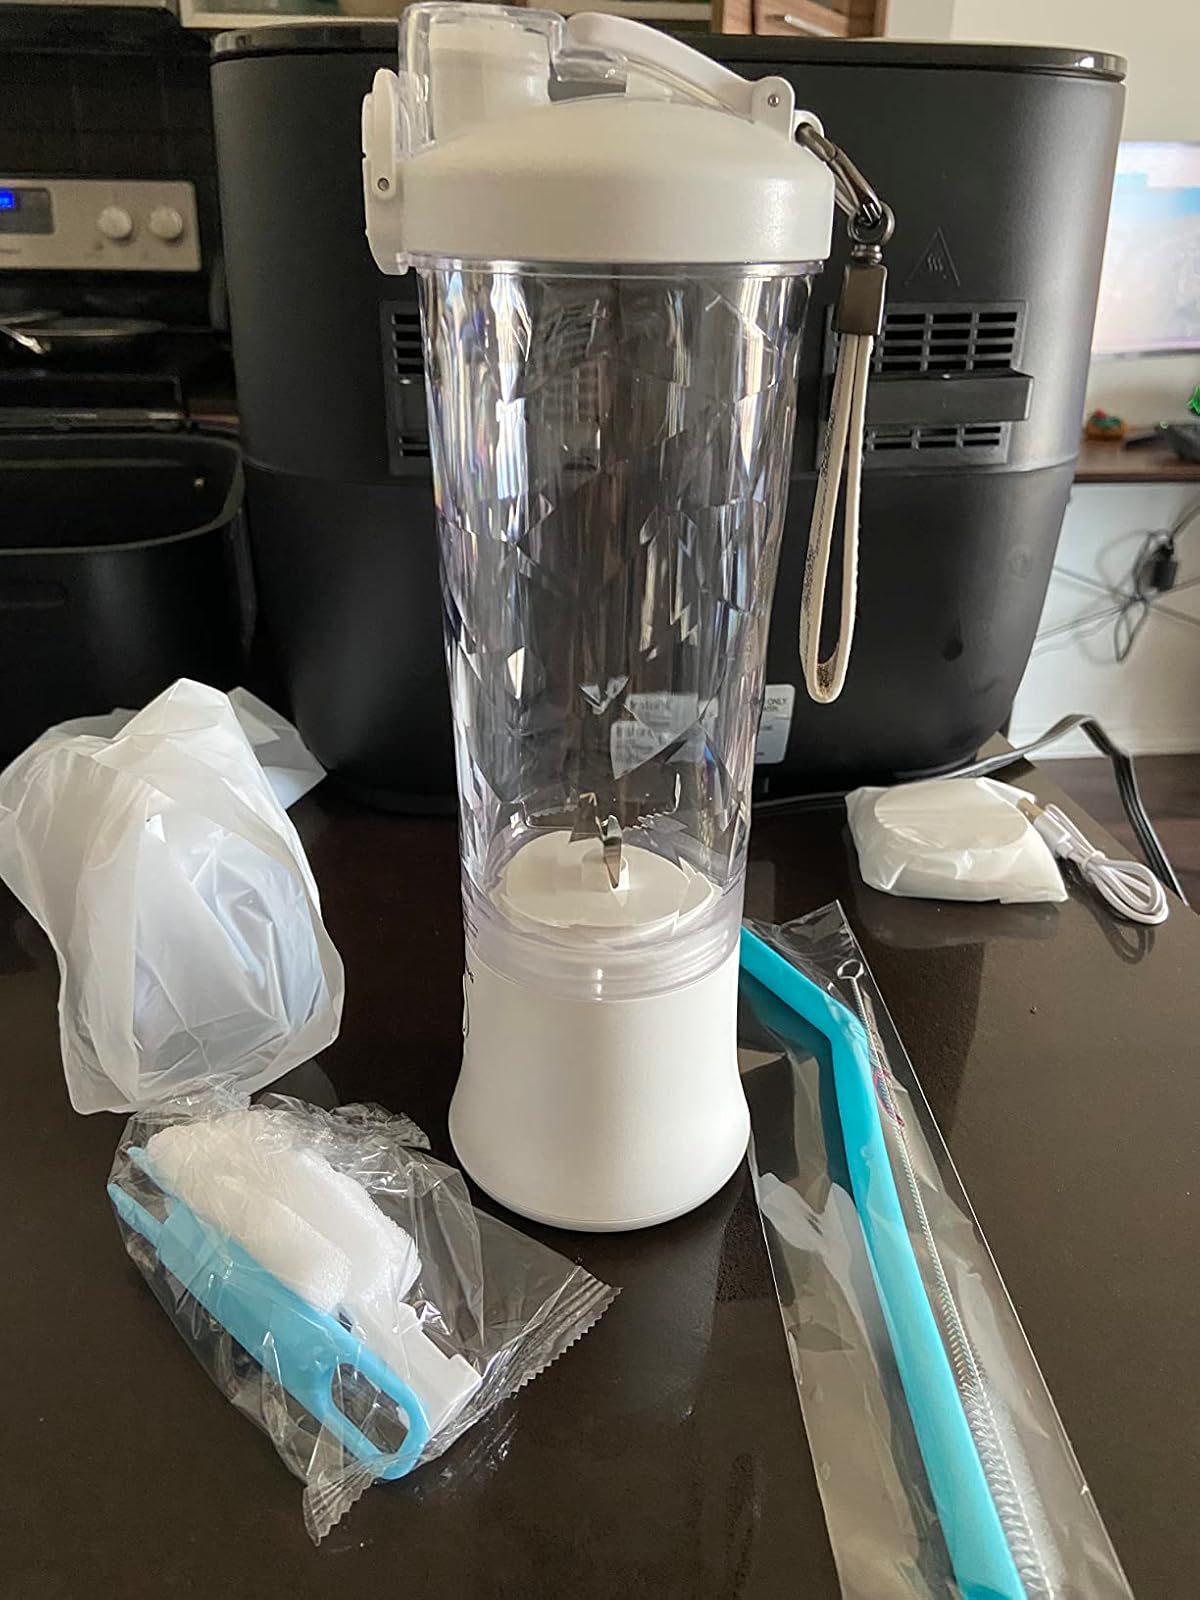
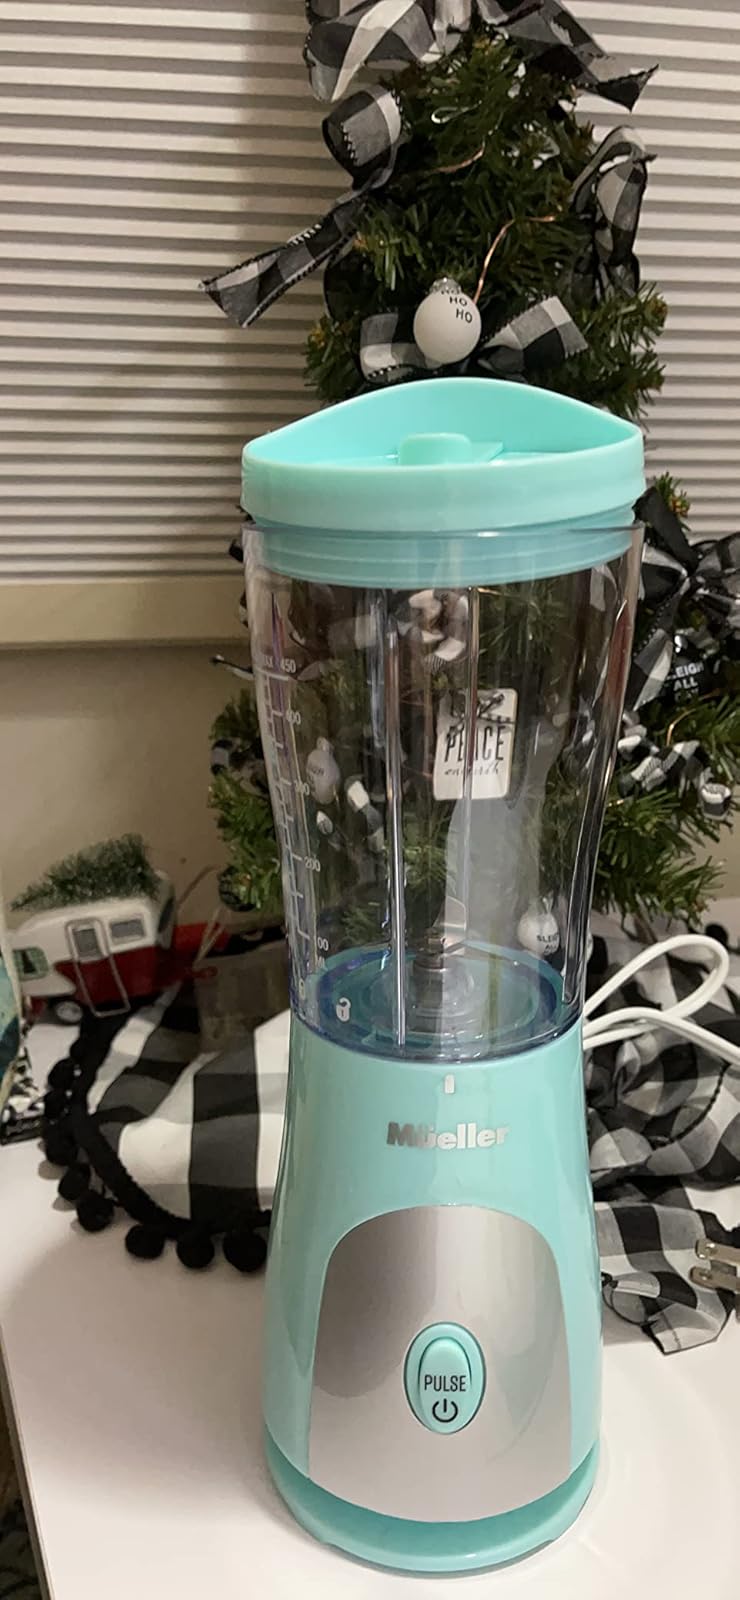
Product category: items_blender
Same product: no